Sutton Weaver

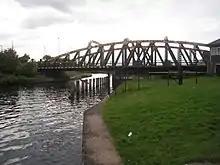
Sutton Weaver Swing Bridge from the east

The Sutton Weaver Swing Bridge is situated on the A56 between the village of Sutton Weaver and the town of Frodsham. The present bridge was constructed in 1926 and is a vital transport link across the River Weaver. The 90-year-old structure which carries an estimated 20,000 vehicles per day has been granted the go ahead for £4.5m upgrade. Cheshire West And Chester Council (CWAC) is expected to pay the £3.5m with British Waterways to foot the remaining £1m. Work is estimated to take 10 months. It will remain open to pedestrians but the road will reduce to a single lane controlled by traffic lights.